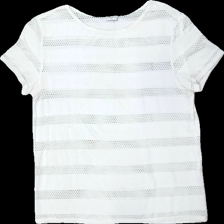
View: front
Type: T-shirt
Category: Ladies
Brand: Not in the list
Brand text on label: jacqueline de yong
Colors: White
Material: 100% viscose
Cut: Regular
Size: S
Season: All
Stains: Major
Damage: fläckar
Damage location: middle center
Damage 2 location: bottom left
Damage 3: fläckar
Damage 3 location: middle center
Price range: <50
Recommended usage: Export
Description: vit t-shirt med hål, fler fläckar